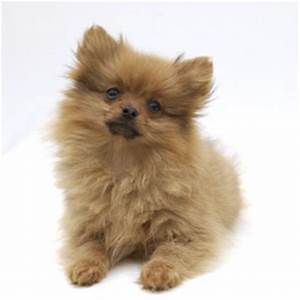
Label: cane